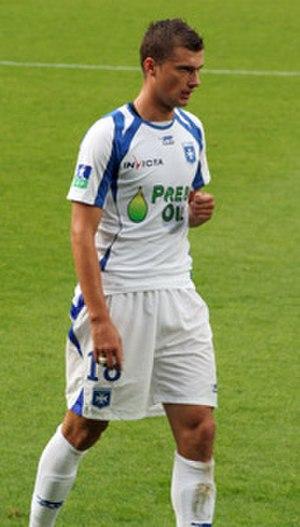
Gabriel Tamas, le défenseur roumain de l'AJA lors de la saison 2007-2008.